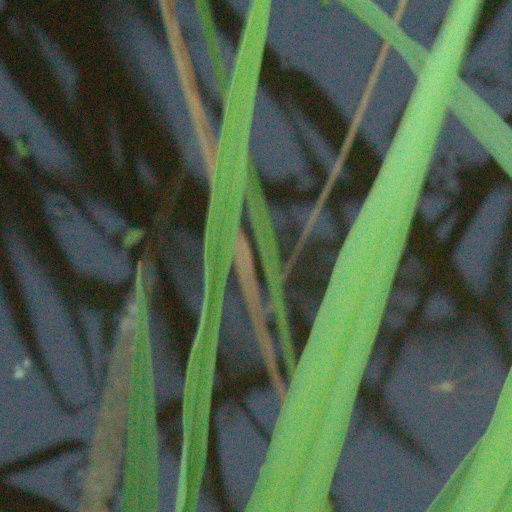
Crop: rice